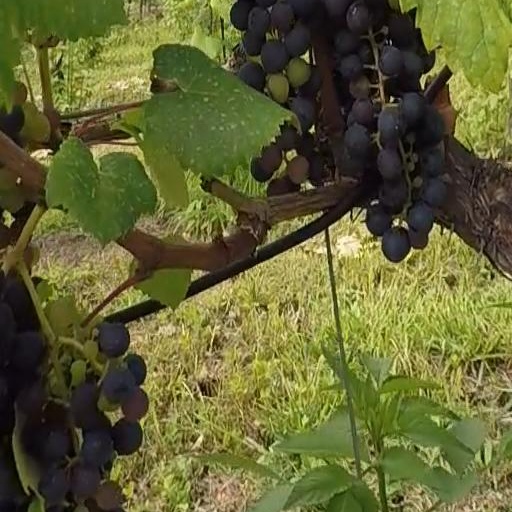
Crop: grape